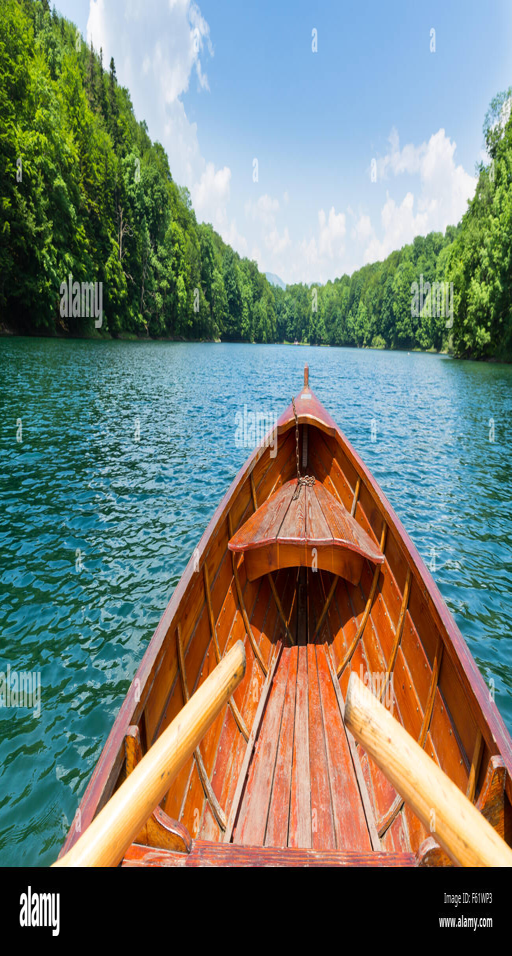
vintage wooden boat on the lake .